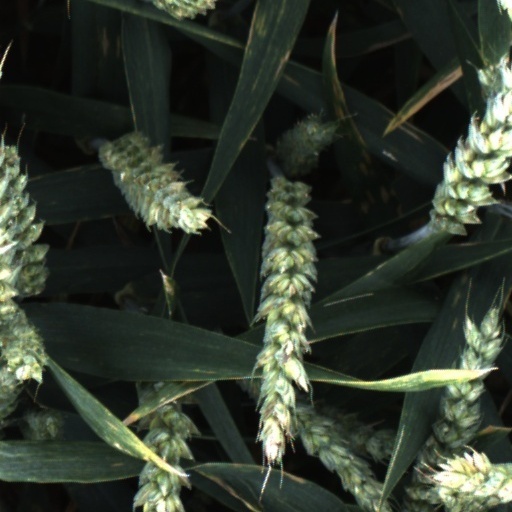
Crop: wheat